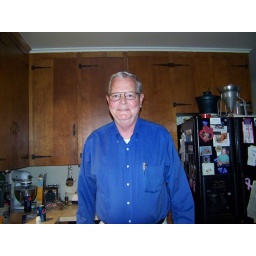
John in a new blue shirt